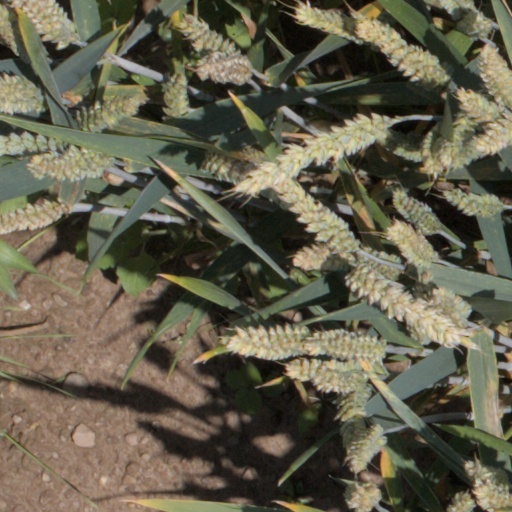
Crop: wheat